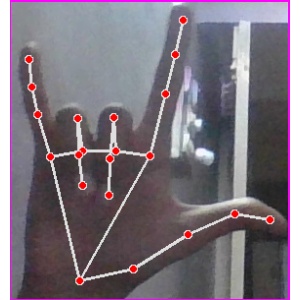
अक्षर: व